William A. Jones III

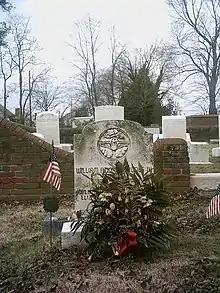
Grave of William A. Jones III

He chose to return to base to report the downed pilot's exact location. Despite his severe burns, he landed his damaged aircraft safely, and insisted on passing on the vital information before receiving medical treatment. The downed pilot was rescued later that day. Jones survived his wounds and was promoted to full colonel, and died the next year in an aircraft accident in Virginia. Aged 47 at his death, he was buried in Saint Johns Episcopal Church Cemetery, Warsaw, Virginia. His Medal of Honor was presented to his widow by President Richard Nixon on August 6, 1970, during a ceremony at the White House.